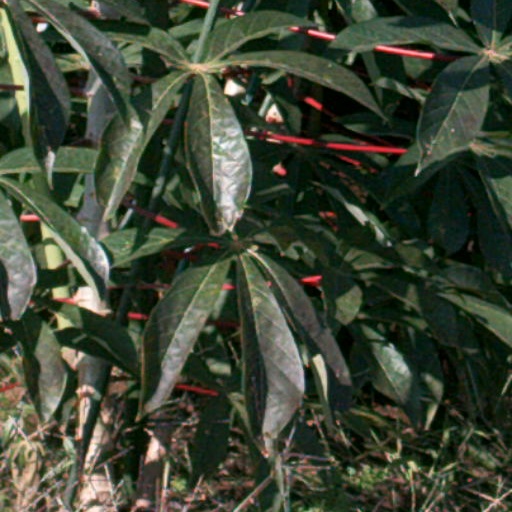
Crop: cassava